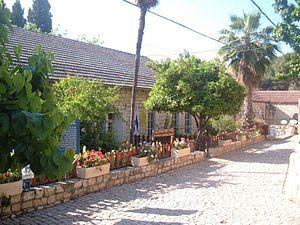
Rosh Pina est une municipalité de Haute Galilée, située à 2 km au sud-est de Safed, et fait partie des premières implantations sionistes installées dans le nord du futur état d'Israël à la fin du XIXᵉ siècle.